Bengal monitor

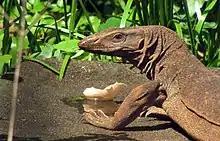
Eating egg

They are usually shy and avoid humans. They have keen eyesight and can detect human movement nearly 250 m away. When caught, a few individuals may bite, but rarely do so.